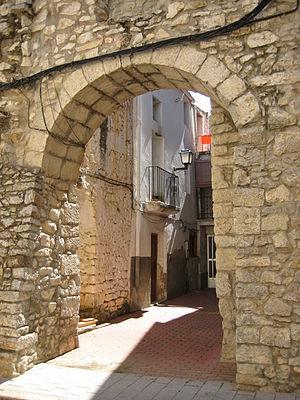
La Salzadella, en valencien et officiellement, est une commune d'Espagne de la province de Castellón dans la Communauté valencienne. Elle est située dans la comarque du Baix Maestrat et dans la zone à prédominance linguistique valencienne.